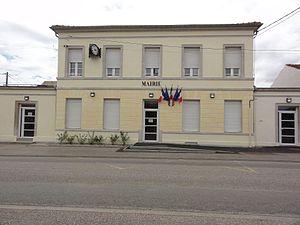
Réméréville (M-et-M) mairie
Réméréville est une commune française située dans le département de Meurthe-et-Moselle en région Grand Est.